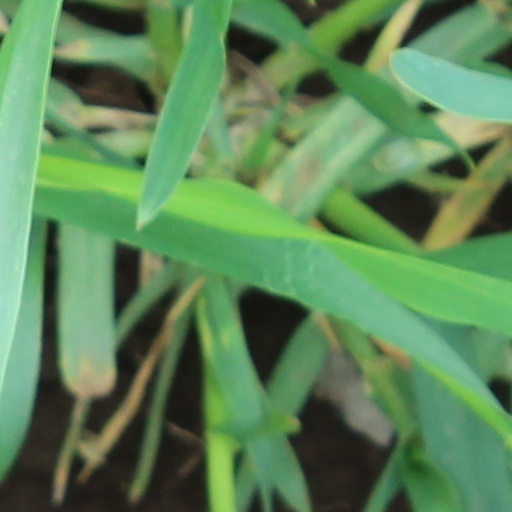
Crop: wheat